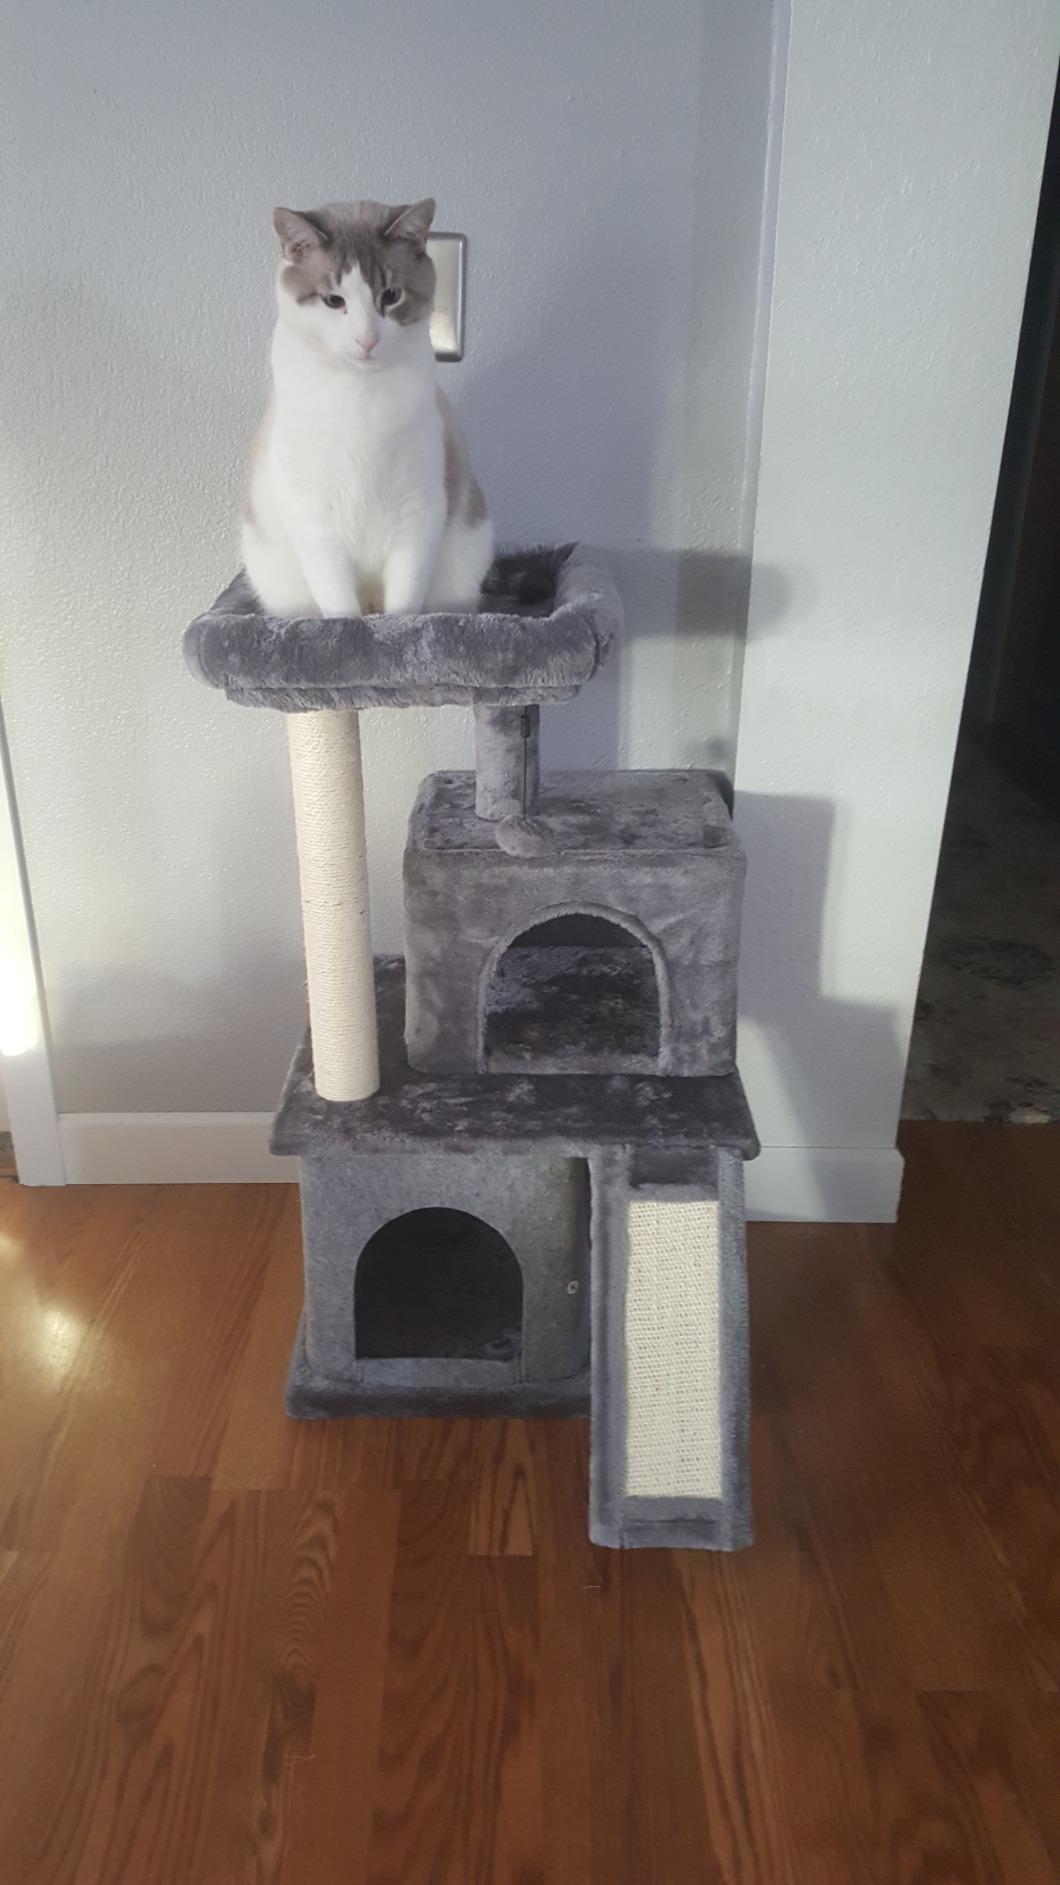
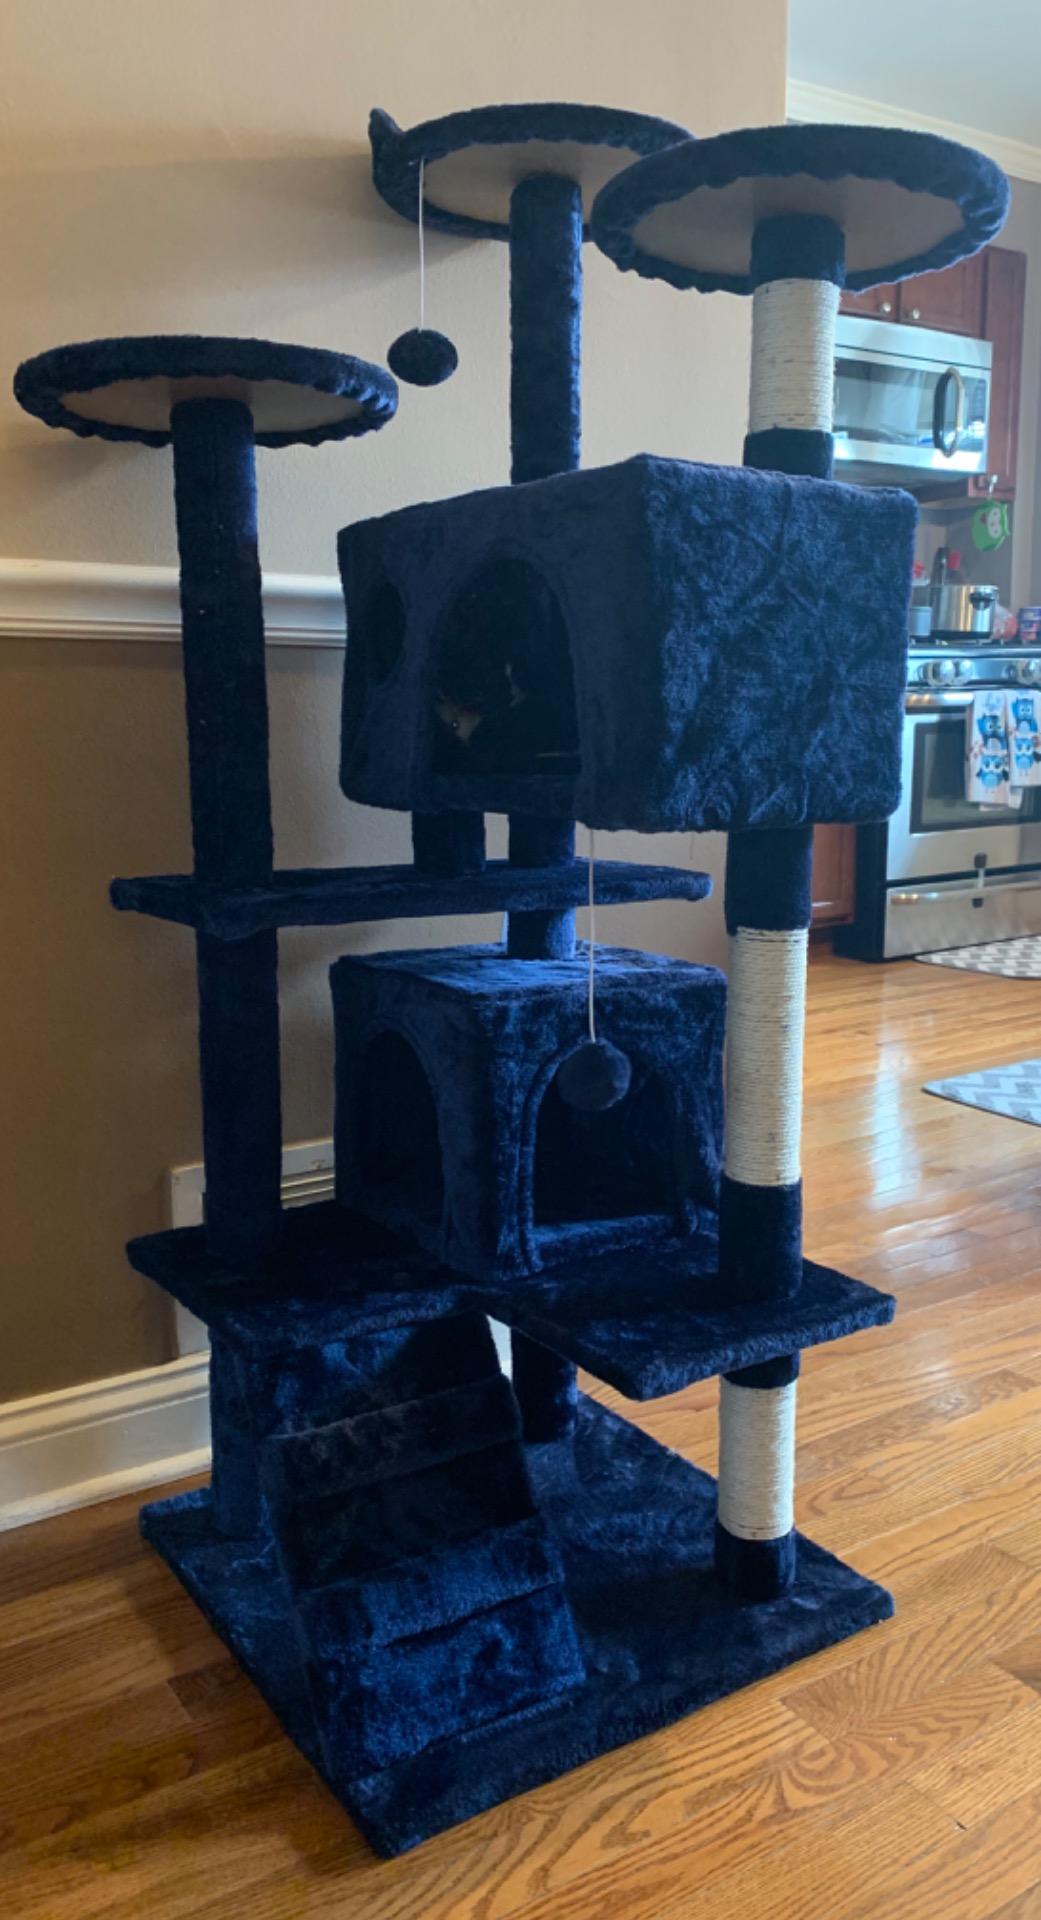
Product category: items_cat tree
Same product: no